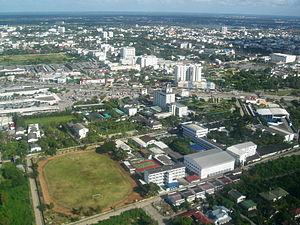
Nakhon Ratchasima est une ville de la région Nord-Est de la Thaïlande autrefois appelée Khorat du khmer Koreach.